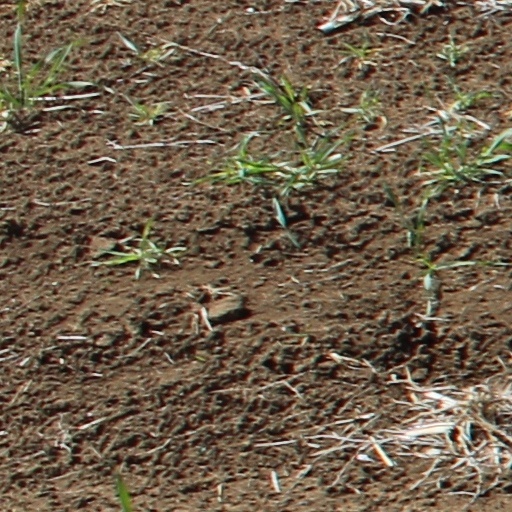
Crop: wheat